Fort Mansfield

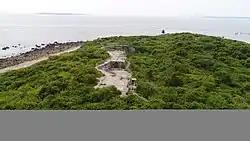
The remains of Fort Mansfield on Napatree Point.

Fort Mansfield was a coastal artillery installation located on Napatree Point, a long barrier beach in the village of Watch Hill in Westerly, Rhode Island, United States.